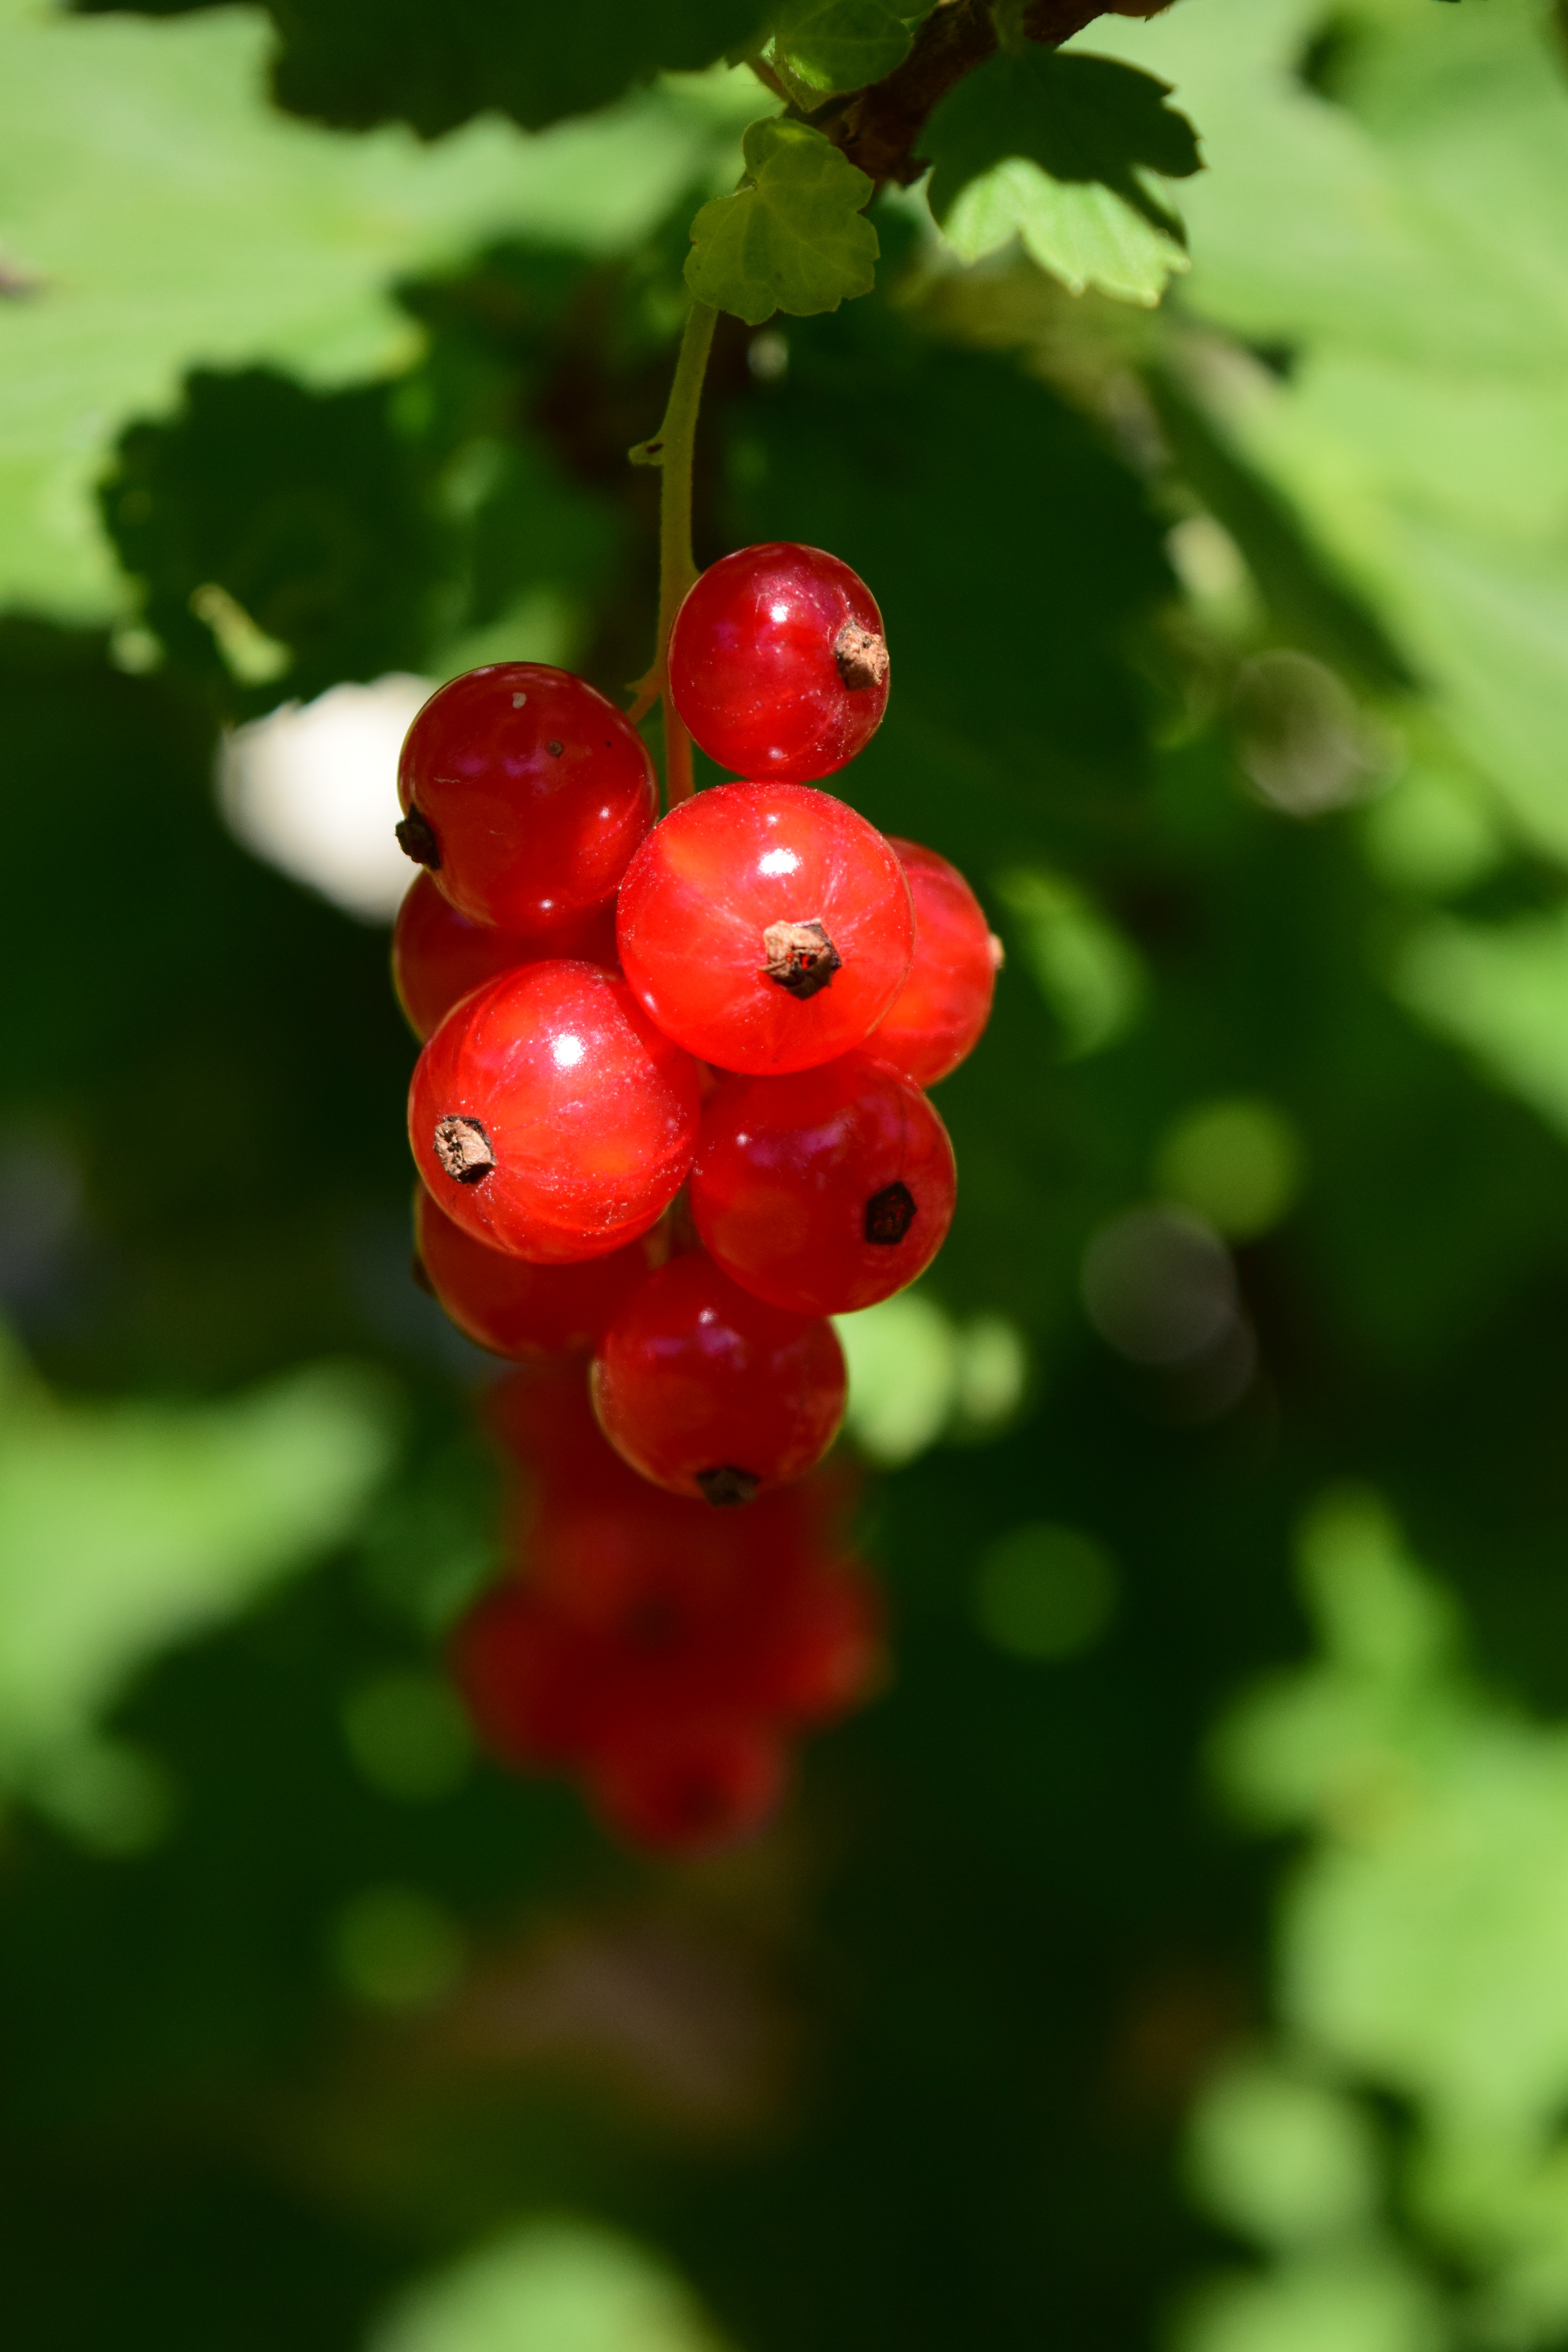
nature, branch, plant, fruit, berry, sweet, leaf, flower, food, green, red, produce, botany, garden, healthy, close, flora, delicious, berries, shrub, rowan, soft fruit, macro photography, flowering plant, currant, currants, red currant, land plant